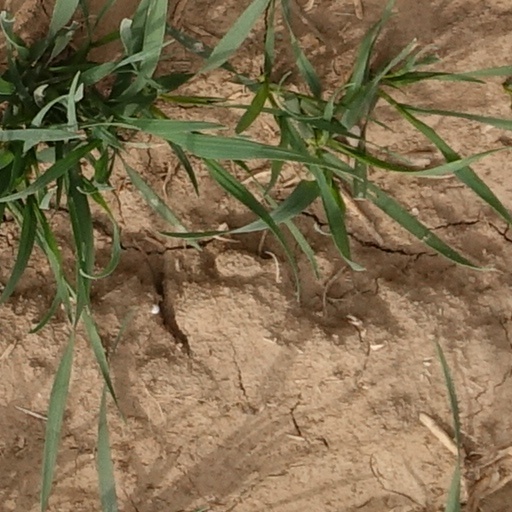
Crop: wheat